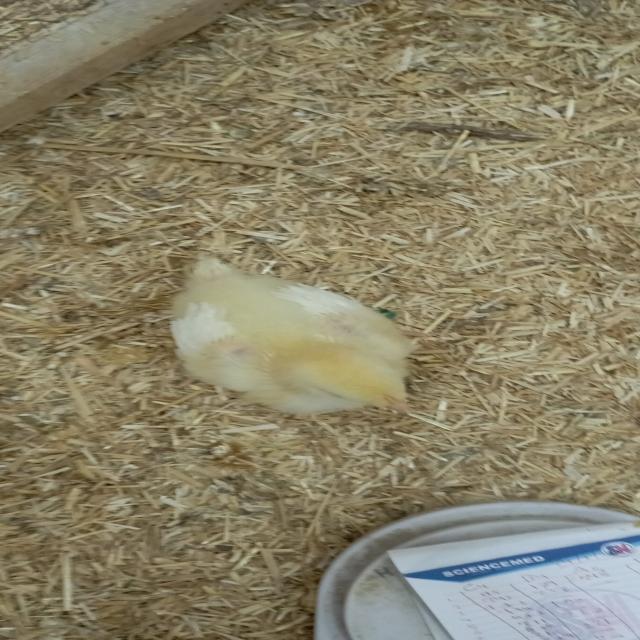
Weight: 223 g